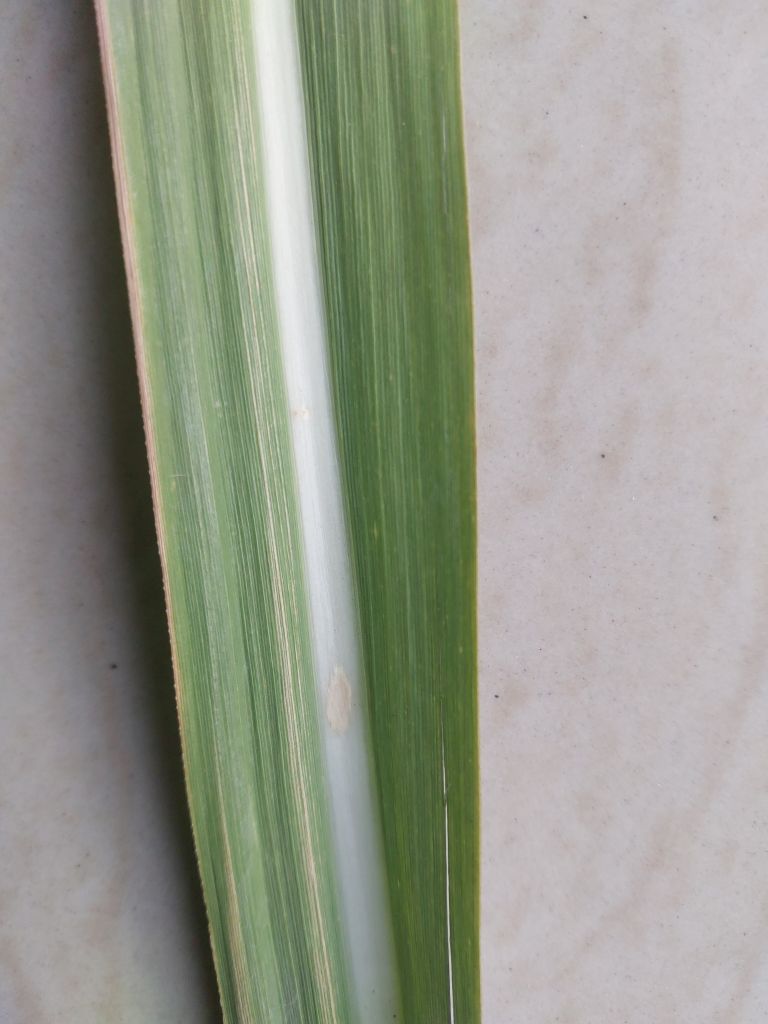
Label: Viral Disease